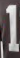
Number: 1